COVID-19 pandemic in Mexico

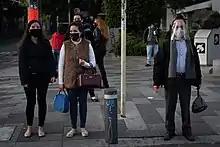
Office workers wearing masks in Mexico City streets

On August 3, Patricia Ruiz Anchondo, the Mexico City Social Prosecutor, announced that over 3,000 complaints had been filed regarding parties in apartment buildings that violated the official COVID-19 sanitary guidelines. Most of them were in the boroughs of Benito Juárez, Cuauhtémoc, and Iztapalapa.